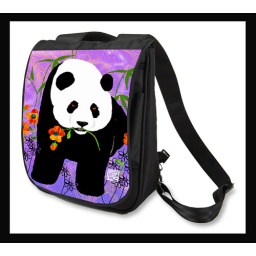
MING BOUQUET panda convertible backpack/shoulder bag by Sandra Miller